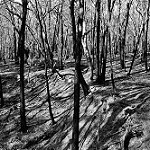
Label: B & W